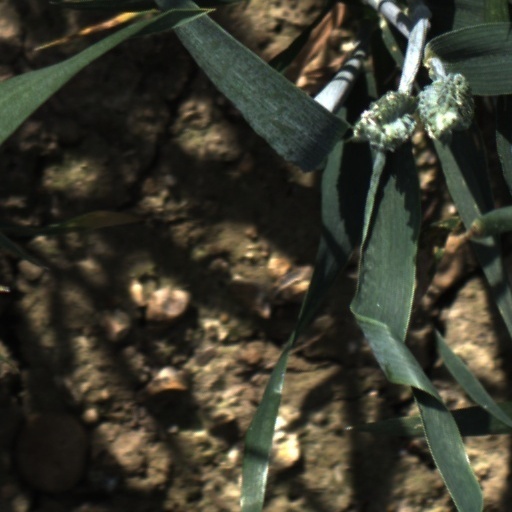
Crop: wheat